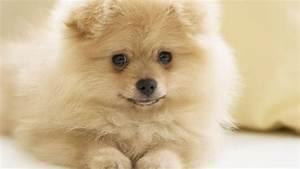
dog